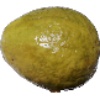
Label: Guava 1